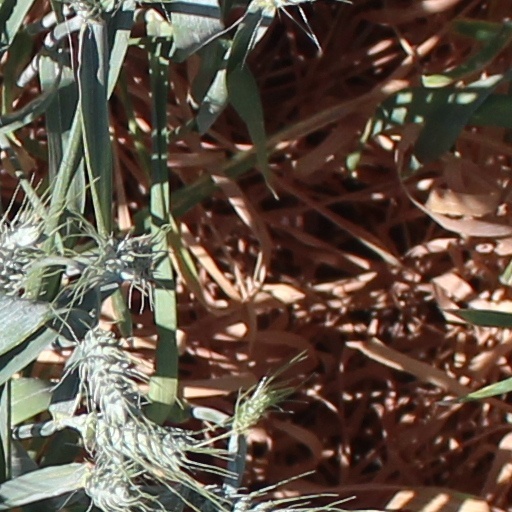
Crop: wheat